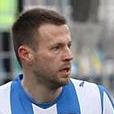
Age: 33